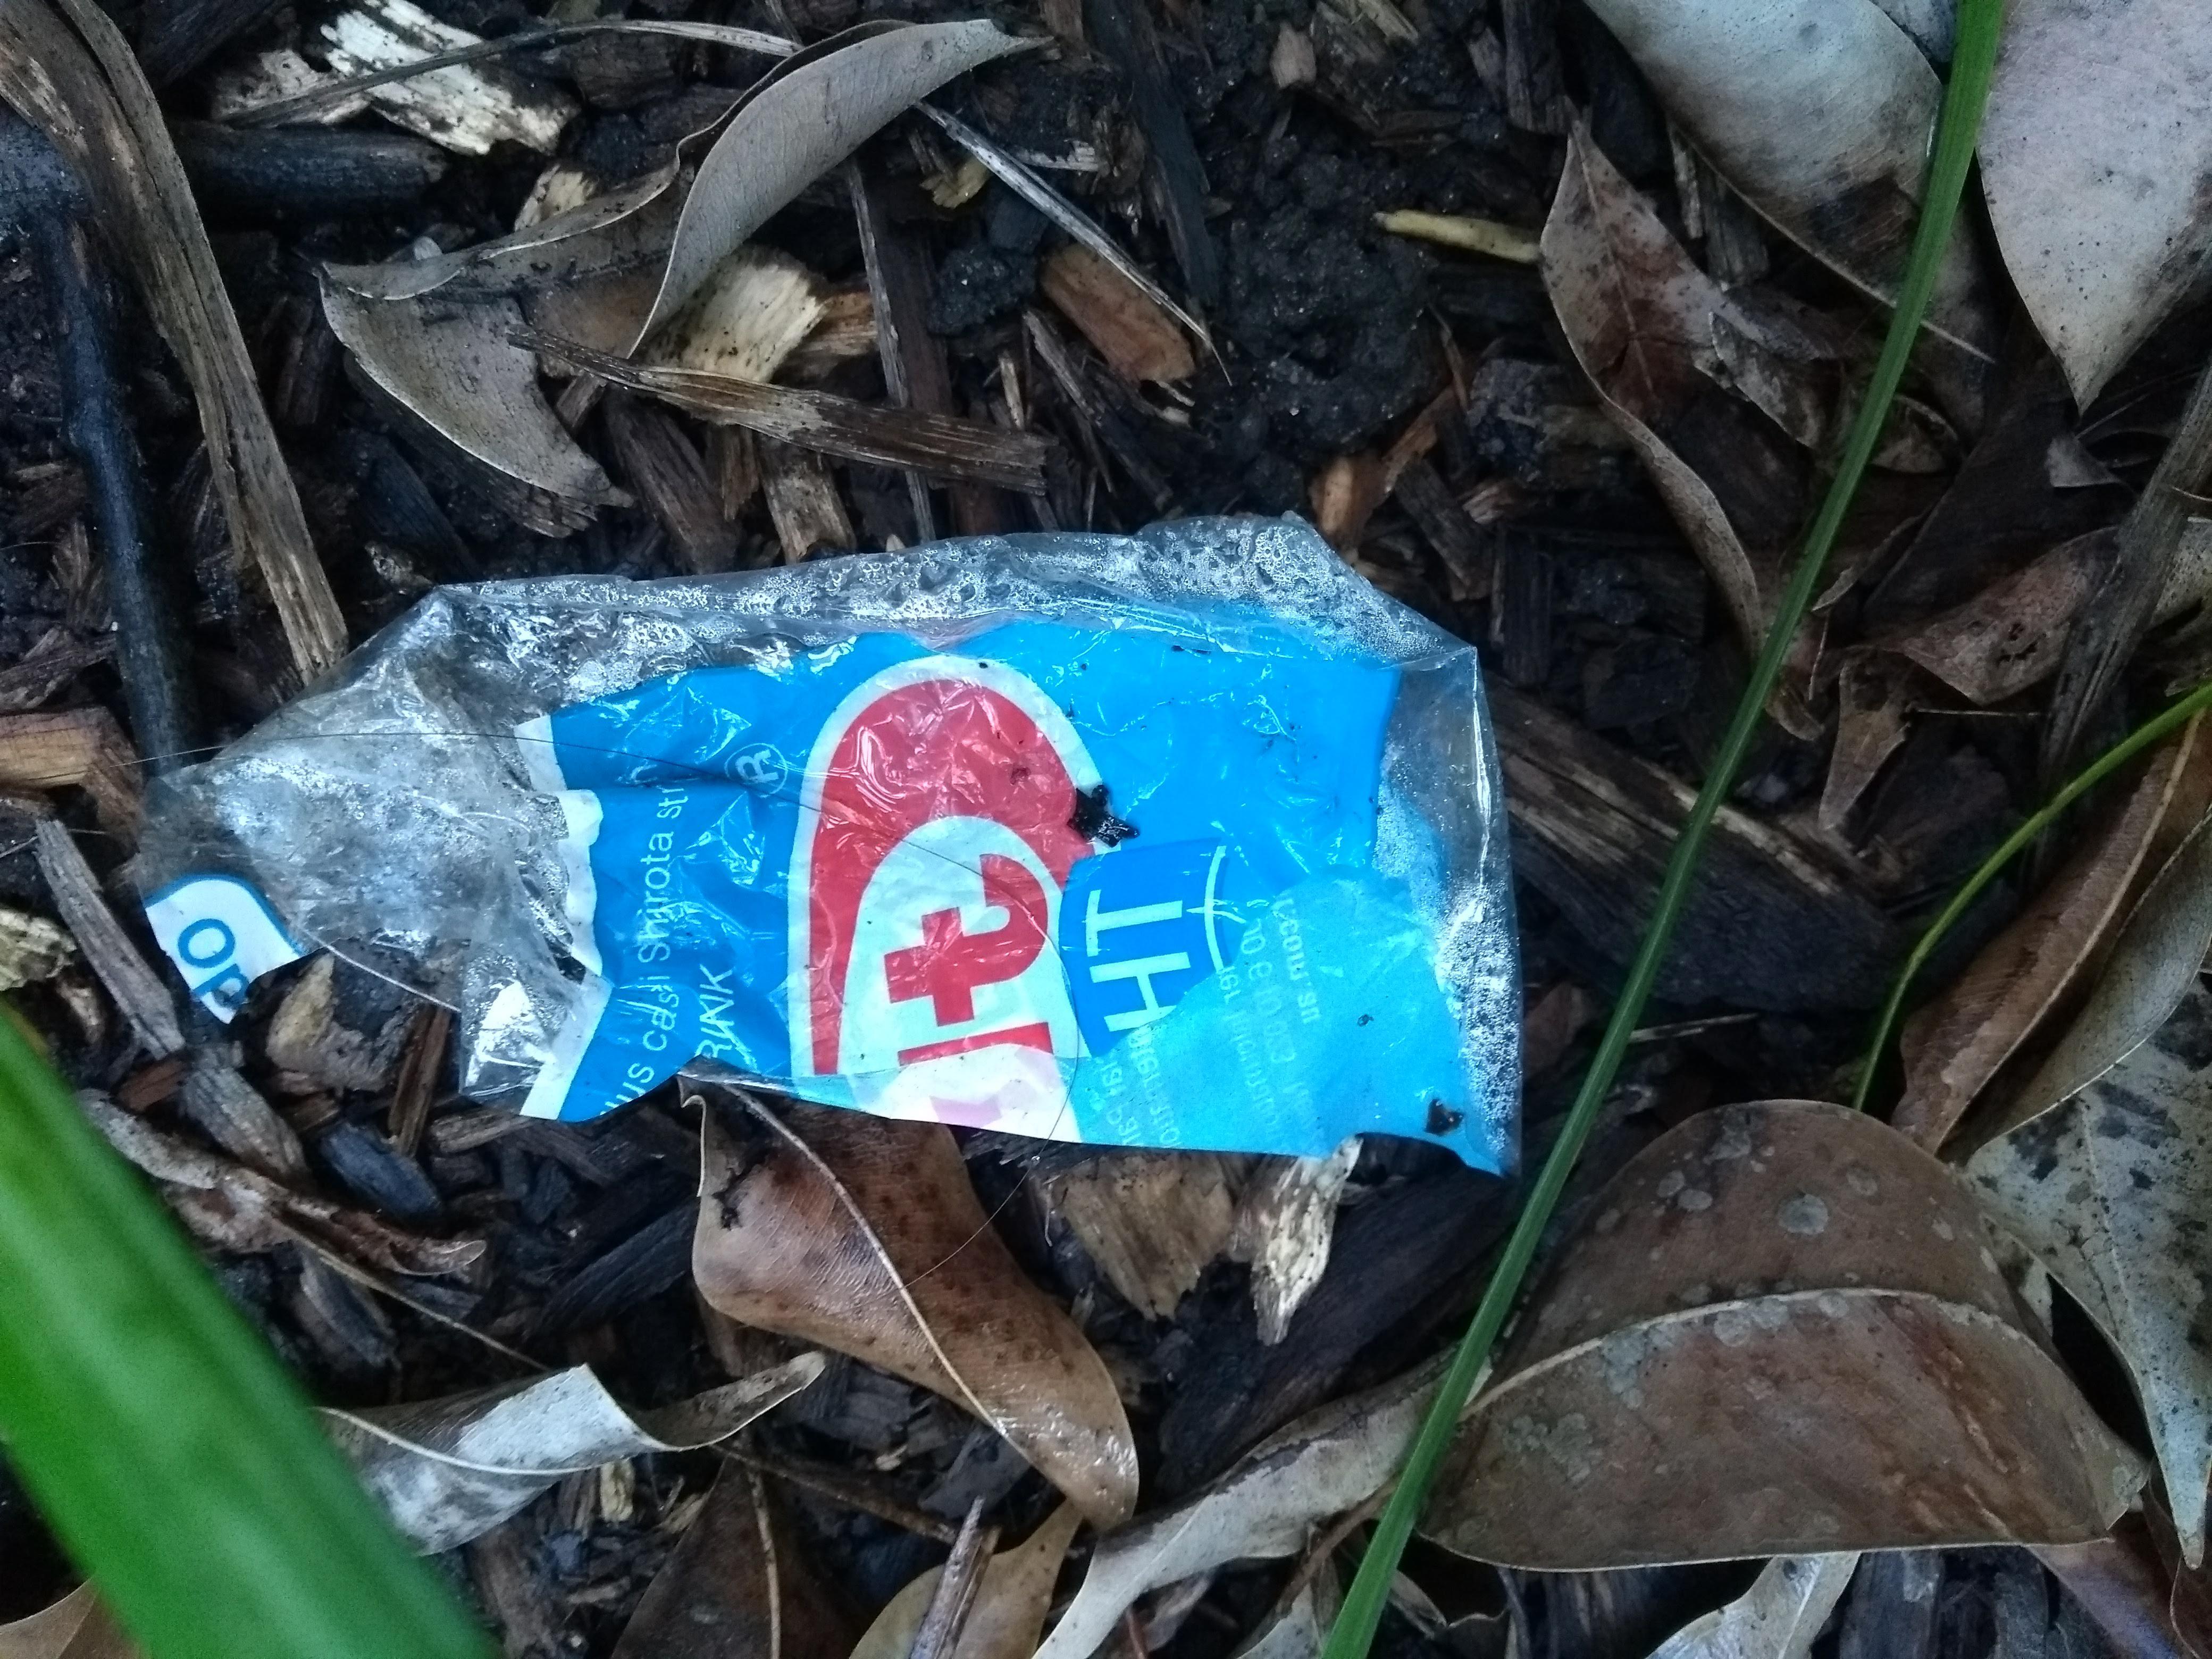
Object: Plastic film (Plastic bag & wrapper)